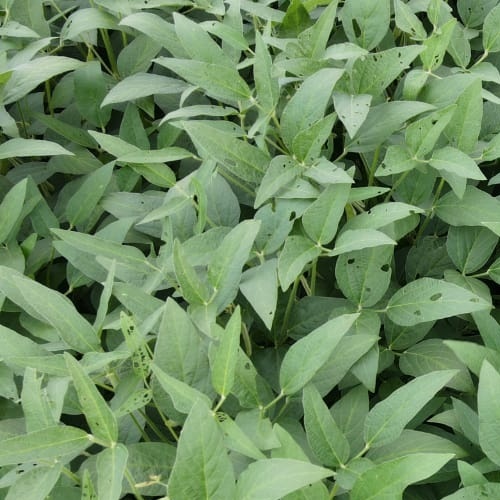
Label: Diabrotica_speciosa